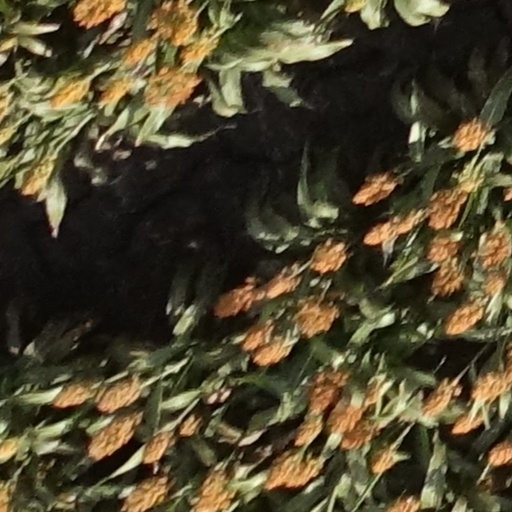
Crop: sorghum